The Well (video game)

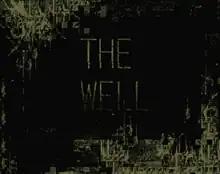
Header image on Yames's Itch.io website

The Well is a 2021 horror-themed adventure developed by Yames. The game was self-published and released on Itch.io on 20 September 2021. "The Well" is based on a poem by H. P. Lovecraft in "Fungi from Yuggoth".